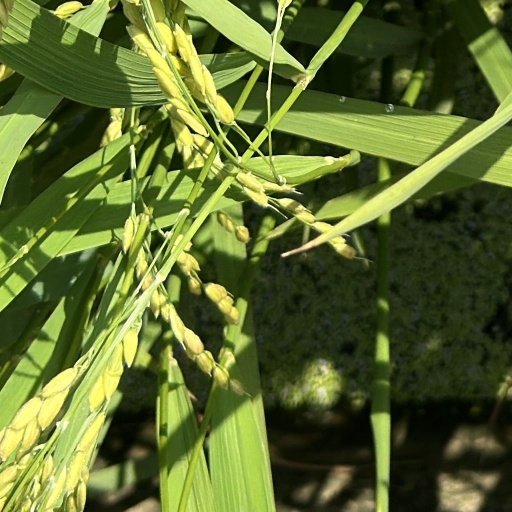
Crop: rice